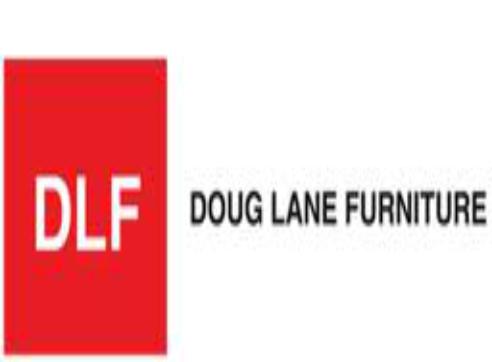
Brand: Lane Furniture
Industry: Necessities